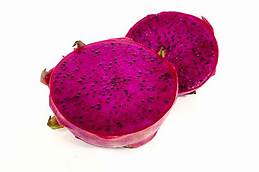
Label: Dragonfruit